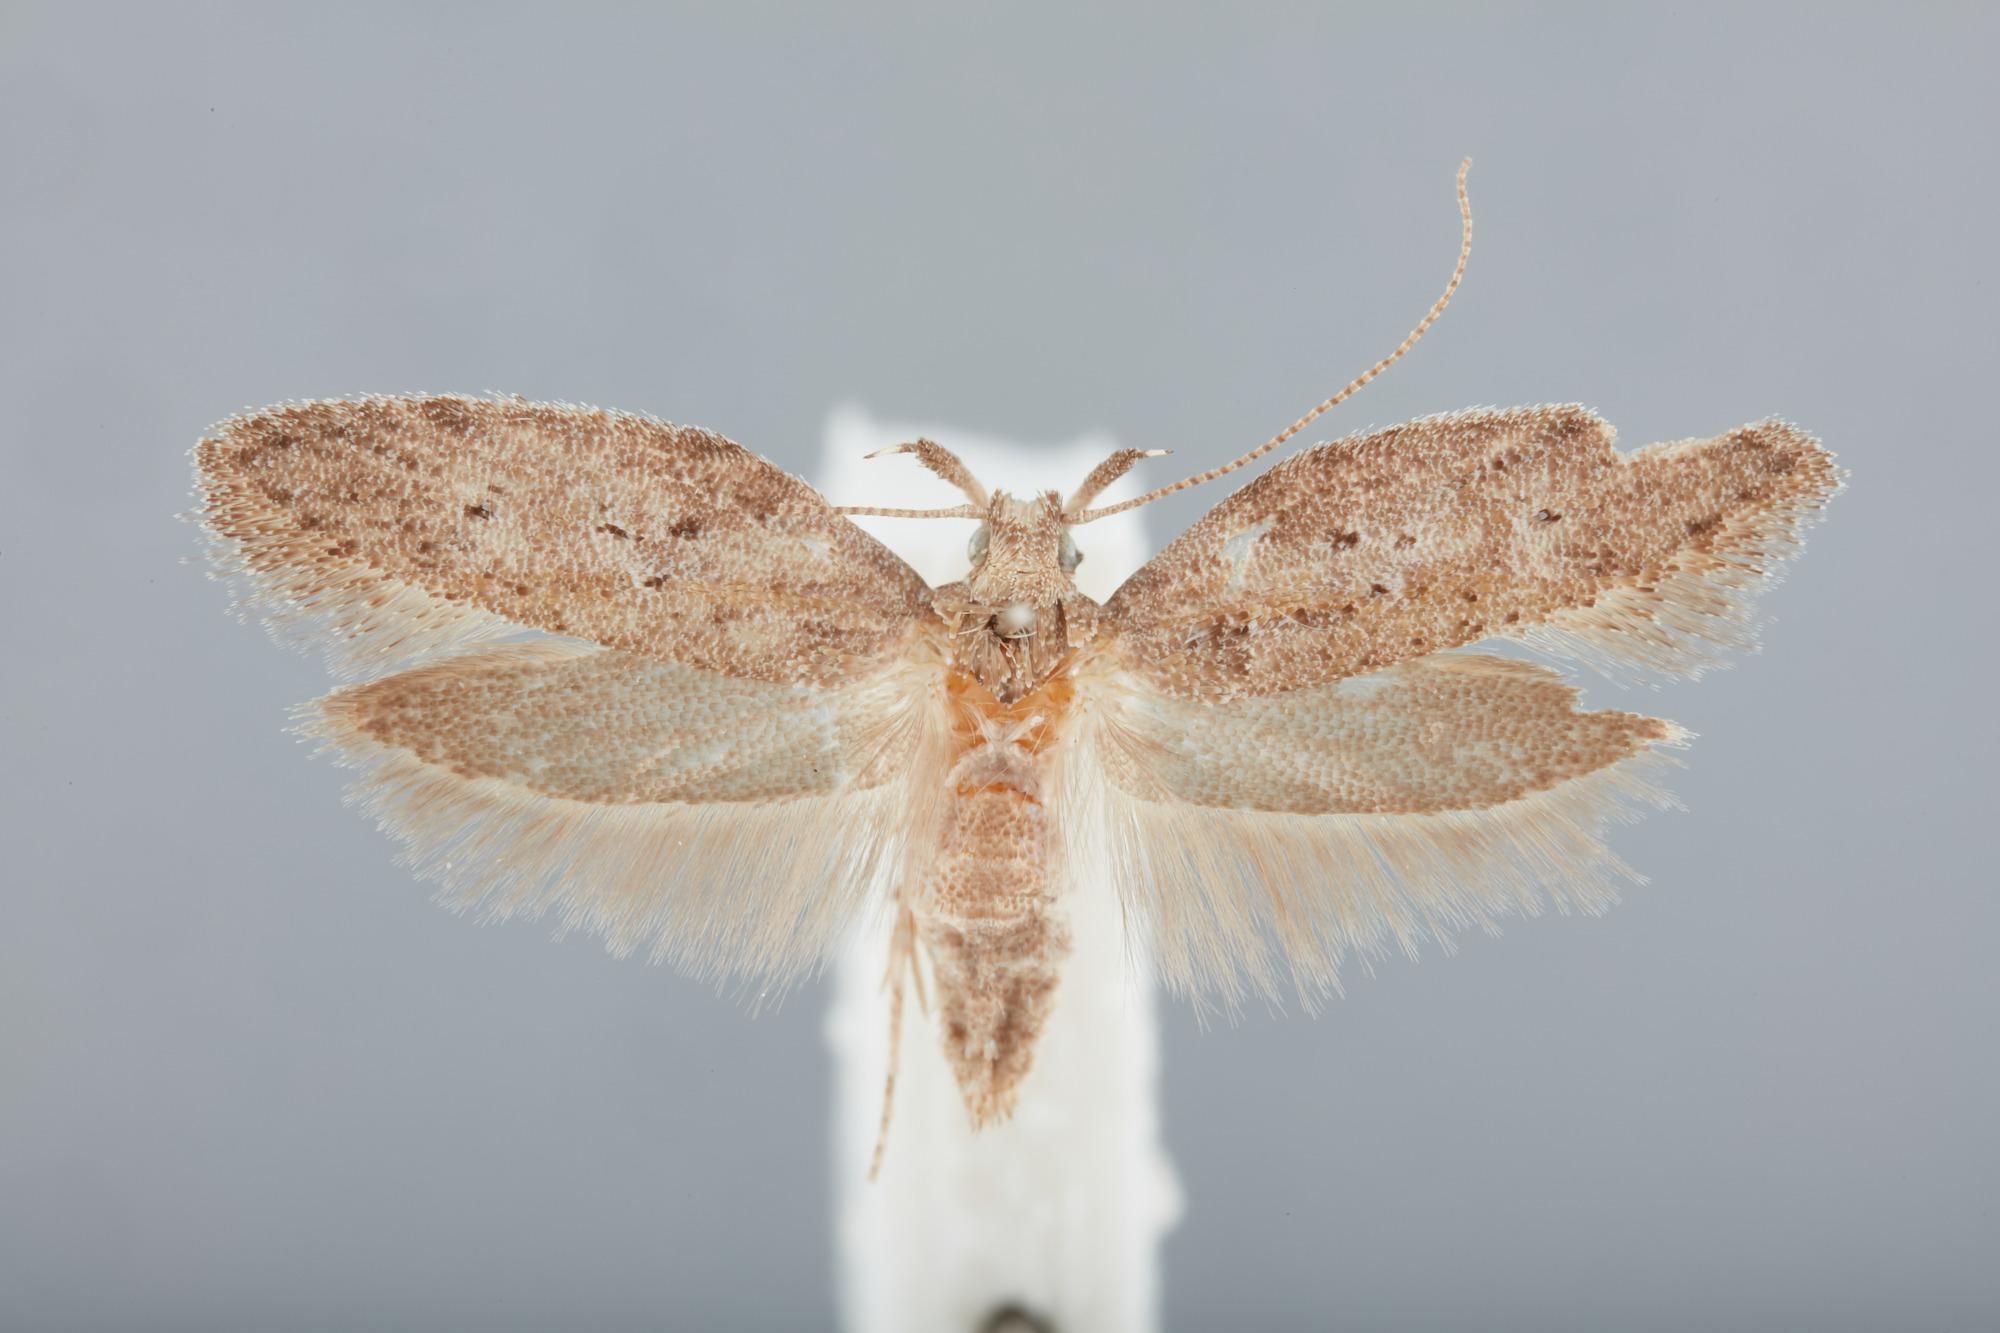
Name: Cacochroa permixtella
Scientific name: Cacochroa permixtella (Herrich-Schäffer, 1854)
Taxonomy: Animalia, Arthropoda, Insecta, Lepidoptera, Depressariidae, Cryptolechiinae
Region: E. Jäckh
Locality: Capo Mele, Savona, Liguria, Italy
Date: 28 Jul 1961